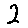
Label: 2